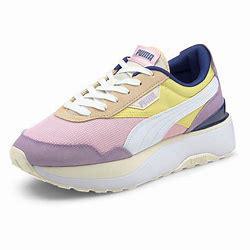
Brand: Puma
Model: Cruise Rider